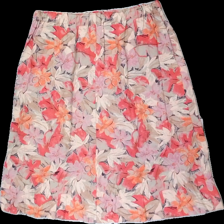
View: back
Type: Skirt
Category: Ladies
Brand: Missing
Colors: Pink, Beige, Orange, Multicolor
Material: 100% viscose
Pattern: Floral print
Cut: Regular
Season: All
Damage location: middle center
Damage 2 location: top right
Price range: <50
Recommended usage: Reuse
Description: blommig kjol med fickor